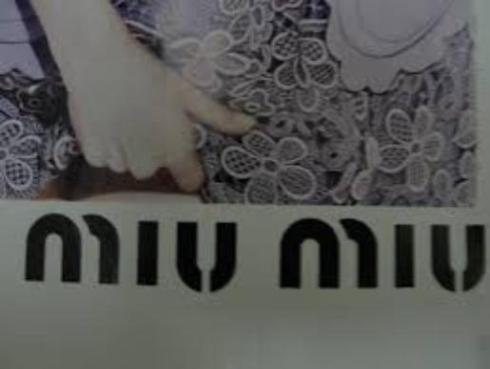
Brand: miu miu
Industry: Clothes